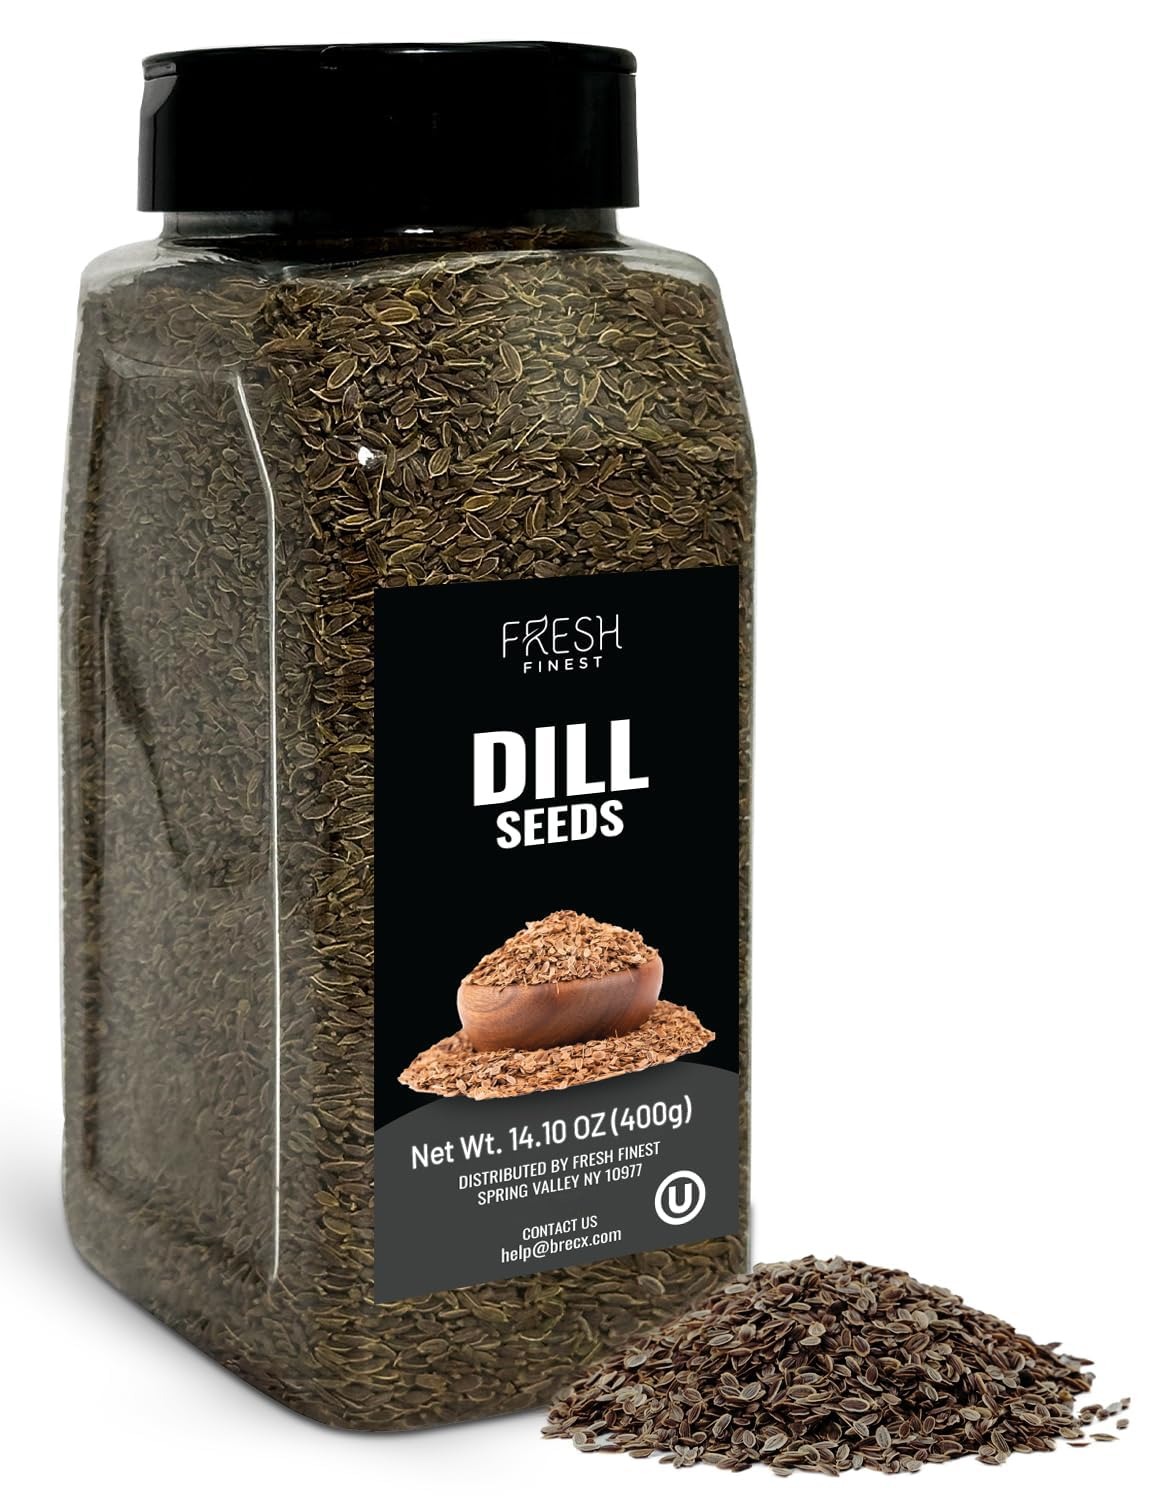
Item Name: Fresh Finest Culinary Dill Seed, Whole Dill Seed for Pickling, Dressings, Entrees, Salads, Cooking & Baking, Kosher, Non GMO, 14.10oz (400g)
Bullet Point 1: PREMIUM QUALITY SEEDS: Our dill seeds are carefully sourced from certified farms, ensuring the highest quality and purity. Experience the full potential of whole dill seeds with freshness and purity in every batch.
Bullet Point 2: RICH FLAVOR: These dill seeds offer supreme flavor and add a unique depth to culinary dishes from salads to pickles with distinctive taste. Enhance your culinary creations with Fresh Finest dill seed concentrated flavor.
Bullet Point 3: CONVENIENT PACKAGING: Fresh Finest dill seeds are packed in 400G (14.10oz) pack to maintain freshness and easy storage, ensuring long-lasting enjoyment. Experiment with new recipes and explore various cooking techniques without running out.
Bullet Point 4: ENHANCE YOUR RECIPES: Take your cooking from ordinary to extraordinary by adding a surprising twist to your culinary dishes. Beyond flavor, our dill seeds are filled with essential nutrients that contribute to your overall well-being.
Bullet Point 5: SHOP WITH CONFIDENCE: Fresh Finest dill seeds are selected and processed to guarantee premium quality, ensuring a delightful culinary experience. Your satisfaction and good health are our top priority.
Product Description: Our culinary dill seeds with pure flavor and generous freshness are handpicked at the peak of ripeness, offering a better taste and aroma that elevates every dish you create. Packaged in a generous 400g (14.10oz) pouch, our dill seeds provide you with opportunities for your creativity in the kitchen, whether you're a seasoned chef or an adventurous home cook. Our commitment to quality shines through with our certified and non-GMO dill seeds, ensuring that your culinary creations are not only delicious but also free from harmful additives. Versatile and adaptable dill seeds are the perfect companion for a myriad of dishes, from hearty stews to refreshing salads, adding a distinctive and invigorating flavor profile that excites the taste buds. Our dill seeds offer more than just flavor—they're packed with essential nutrients that contribute to your overall well-being. And for those keen on mastering the art of pickling, our premium dill seeds are your secret weapon, infusing your homemade pickles with the matchless taste that will impress even the most discerning palate.
Value: 1.0
Unit: Count

Price: 10